H/PJ-38 130mm naval gun

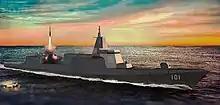
H/PJ-38 naval gun mounted on Type 055 destroyer

The H/PJ-38 is a single-barreled 130mm naval gun employed by the People's Liberation Army Navy. This naval gun, which was designed in 2005, was first installed on the Type 052D destroyer. The H/PJ-38 is the name given to this firearm in English and Japanese literature. This weapon's official designation, according to Taiwanese military journalist Lu Yi, is H/PJ-45.